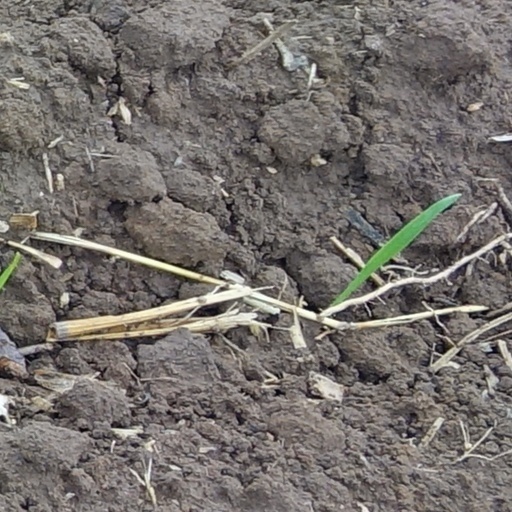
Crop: wheat